Jacob Wrey Mould

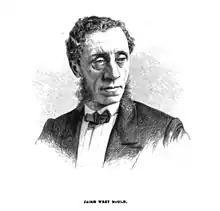
Engraving of Mould from "A Description of the New York Central Park", published in 1869 by Clarence Cook

Jacob Wrey Mould (7 August 1825 – 14 June 1886) was a British architect, illustrator, linguist and musician, noted for his contributions to the design and construction of New York City's Central Park. He was "instrumental" in bringing the British High Victorian style of architecture to the United States, and was a founding member of the American Institute of Architects.